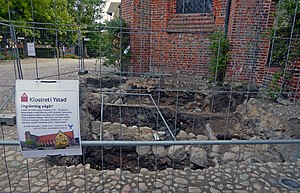
Arkæologi / Metoder
Arkæologisk udgravning ved Ystad Kloster i 2018.
Arkæologi er studiet af tidligere tiders menneskelige aktivitet, primært gennem studiet af menneskets materielle levn. Langt det meste af al menneskelig aktivitet foregik, før vi lærte at skrive, så arkæologi er den vigtigste metode til at studere ældre menneskeskabte samfund.